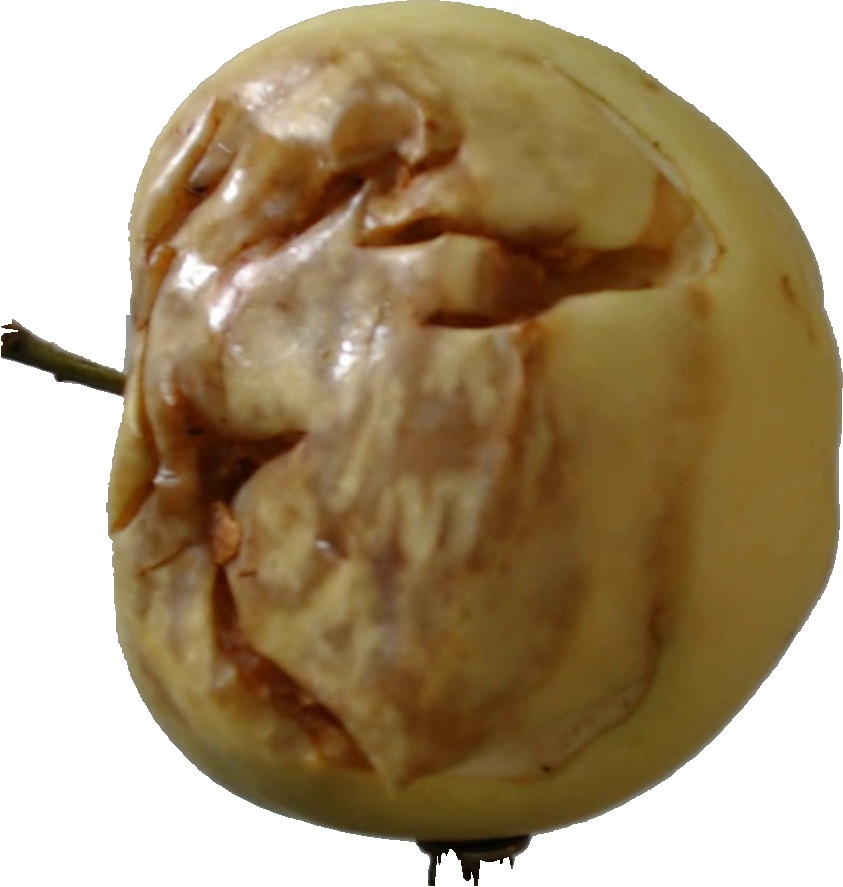
Label: apple_hit_1